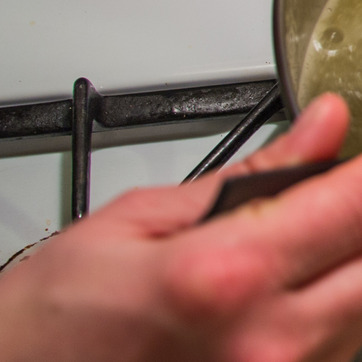
Material: metal